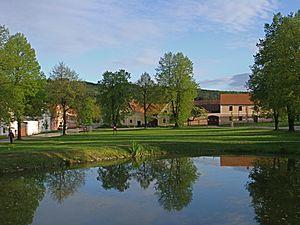
Village historique d’Holašovice (République tchèque) Español: Reserva de la aldea histórica de Holašovice 日本語: ホラショヴィツェの歴史地区 中文: 霍拉索维采古村保护区